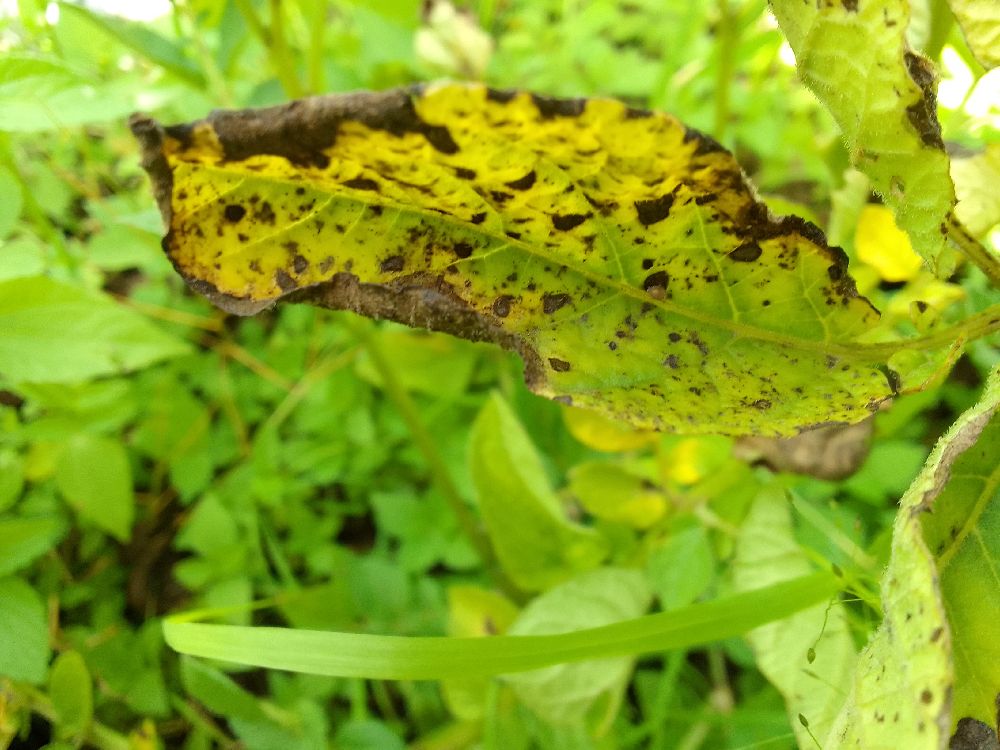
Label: Early blight